Sri Lanka Armed Forces

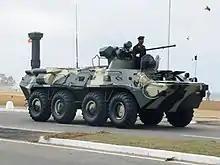
BTR-80 Armoured Personnel Carrier - Sri Lanka Army

Ceylon's first involvement in United Nations peacekeeping took place in 1957 in the wake of the Suez Crisis as the United Nations General Assembly moved to form an Advisory Committee to plan the deployment of what was going to be the United Nations Emergency Force. Ceylon was a member of the Advisory Committee and offered a peacekeeping contingent.